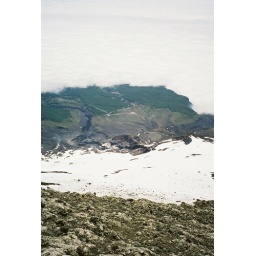
we walked directly to Volcan Villarrica from the bus terminal in Pucon. You can see some of the road below.